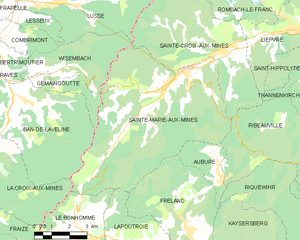
Carte des communes françaises
Sainte-Marie-aux-Mines est une commune française située dans le département du Haut-Rhin, en région Grand Est. Sainte-Marie-aux-Mines, et, en l'an II de la République, Mont-Libre puis Val-aux-Mines, se trouve à 360 mètres au-dessus du niveau de la mer à proximité du col de Sainte-Marie.